Protestantism in Morocco

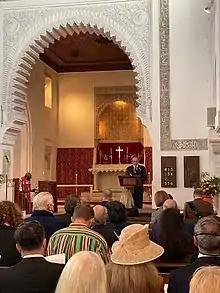
Moroccan Protestants from Tangier.

Christians in Morocco constitute less than 1% of the country's population of 33,600,000. Approximately one third of Christians in the country are Protestants. It is estimated that there are about 10,000 Protestants in the country, most of them from sub-Saharan Africa. Other estimates place the number at approximately 3,000. The largest Protestant denomination in the country is the Evangelical Church of Morocco ("Eglise Evangélique au Maroc"), which has links to the Reformed Church of France.